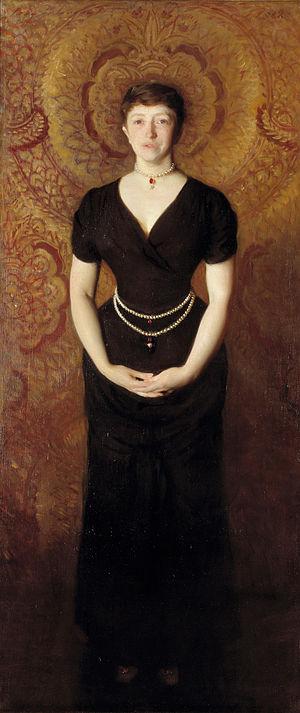
George Santayana est un écrivain et philosophe américano-hispanique de langue anglaise, né à Madrid le 16 décembre 1863 et décédé le 26 septembre 1952 à Rome.